United Nations resolution

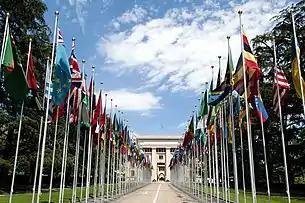
The United Nations Office at Geneva (Switzerland) is the second largest UN office, after the United Nations Headquarters in New York City.

A United Nations resolution (UN resolution) is a formal text adopted by a United Nations (UN) body. Although any UN body can issue resolutions, in practice most resolutions are issued by the Security Council or the General Assembly, in the form of United Nations Security Council resolutions and United Nations General Assembly resolutions, respectively.